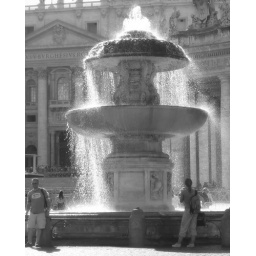
The sun caught the water so well here, I wanted to emphasize that by making the photo black and white.